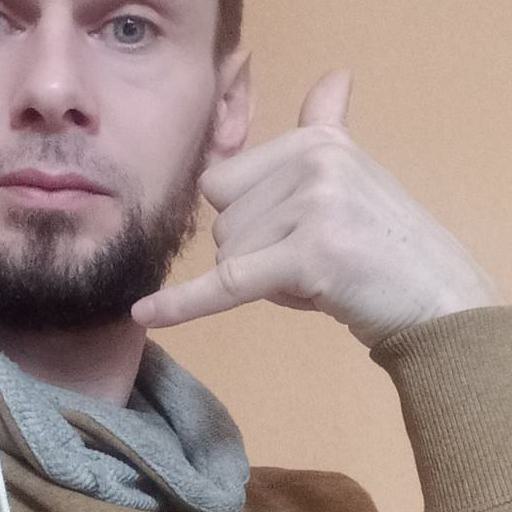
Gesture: call